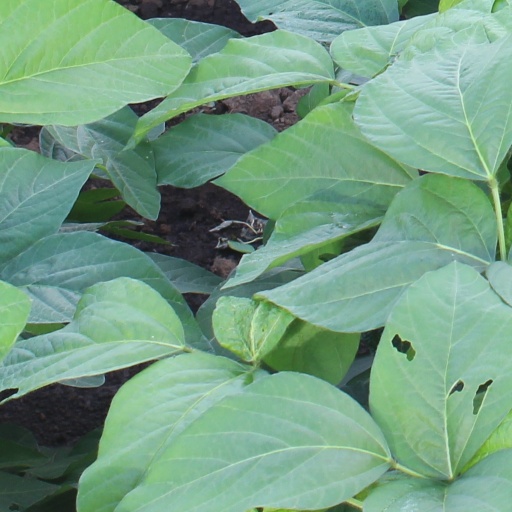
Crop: soybean